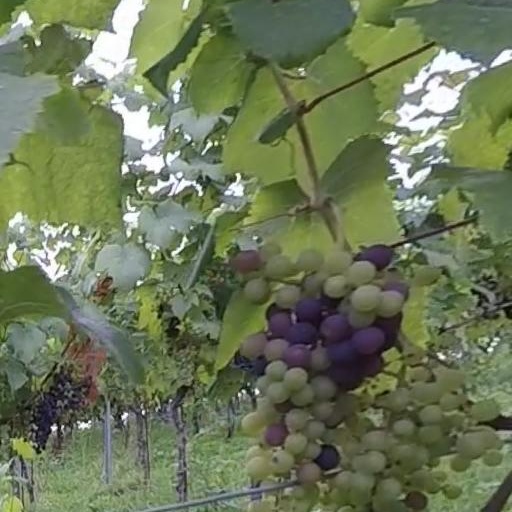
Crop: grape